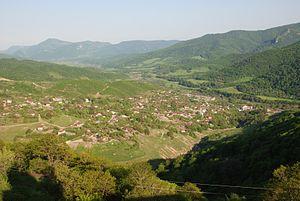
La guerre du Haut-Karabagh est le conflit armé qui a eu lieu entre février 1988 et mai 1994 dans l'enclave ethnique du Haut-Karabagh, en Azerbaïdjan du sud-ouest, entre les Arméniens de l'enclave, alliés à la république d'Arménie, et la république d'Azerbaïdjan. Le 26 février 1988 défilent à Erevan un million de personnes, revendiquant le rattachement du Haut-Karabagh à l'Arménie. Le parlement de l'enclave, qui vote l'union avec l'Arménie le 20 février 1988, et un référendum accordé à la population déterminent un même souhait. La demande d'union avec l'Arménie, qui s'est développée vers la fin des années 1980, a débuté pacifiquement mais, ensuite, avec la désintégration de l'Union soviétique, le mouvement devient un conflit violent entre les deux groupes ethniques, aboutissant ainsi à des allégations de nettoyage ethnique par les deux camps.
Le Haut-Karabagh, Haut-Karabakh ou Artsakh, en forme longue la république d'Artsakh, est une république autoproclamée de Transcaucasie. En 2015, sa population est estimée à 148 917 habitants pour une superficie de 11 430 km². Sa capitale et plus grande ville est Stepanakert.